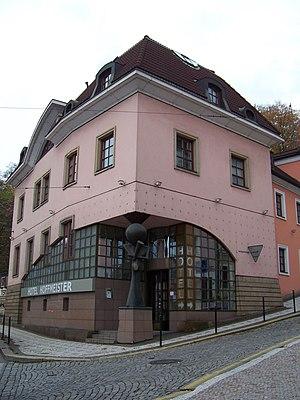
Adolf Hoffmeister, né le 15 août 1902 à Prague et mort le 24 juillet 1973 à Říčky v Orlických horách, est un artiste peintre, caricaturiste, illustrateur, scénographe, écrivain, dramaturge, traducteur, commentateur radio, enseignant, critique d'art, diplomate et voyageur tchécoslovaque.